Pappenheim (state)

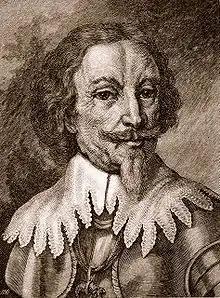
Gottfried Heinrich Graf zu Pappenheim (1594–1632), field marshal of the Holy Roman Empire in the Thirty Years' War

Pappenheim was a German county in western Bavaria, Germany, located on the Altmühl river between Treuchtlingen and Solnhofen, and south of Weißenburg. As former sovereign family, mediatized to Bavaria in 1806, the family which ruled the state belongs to High nobility.